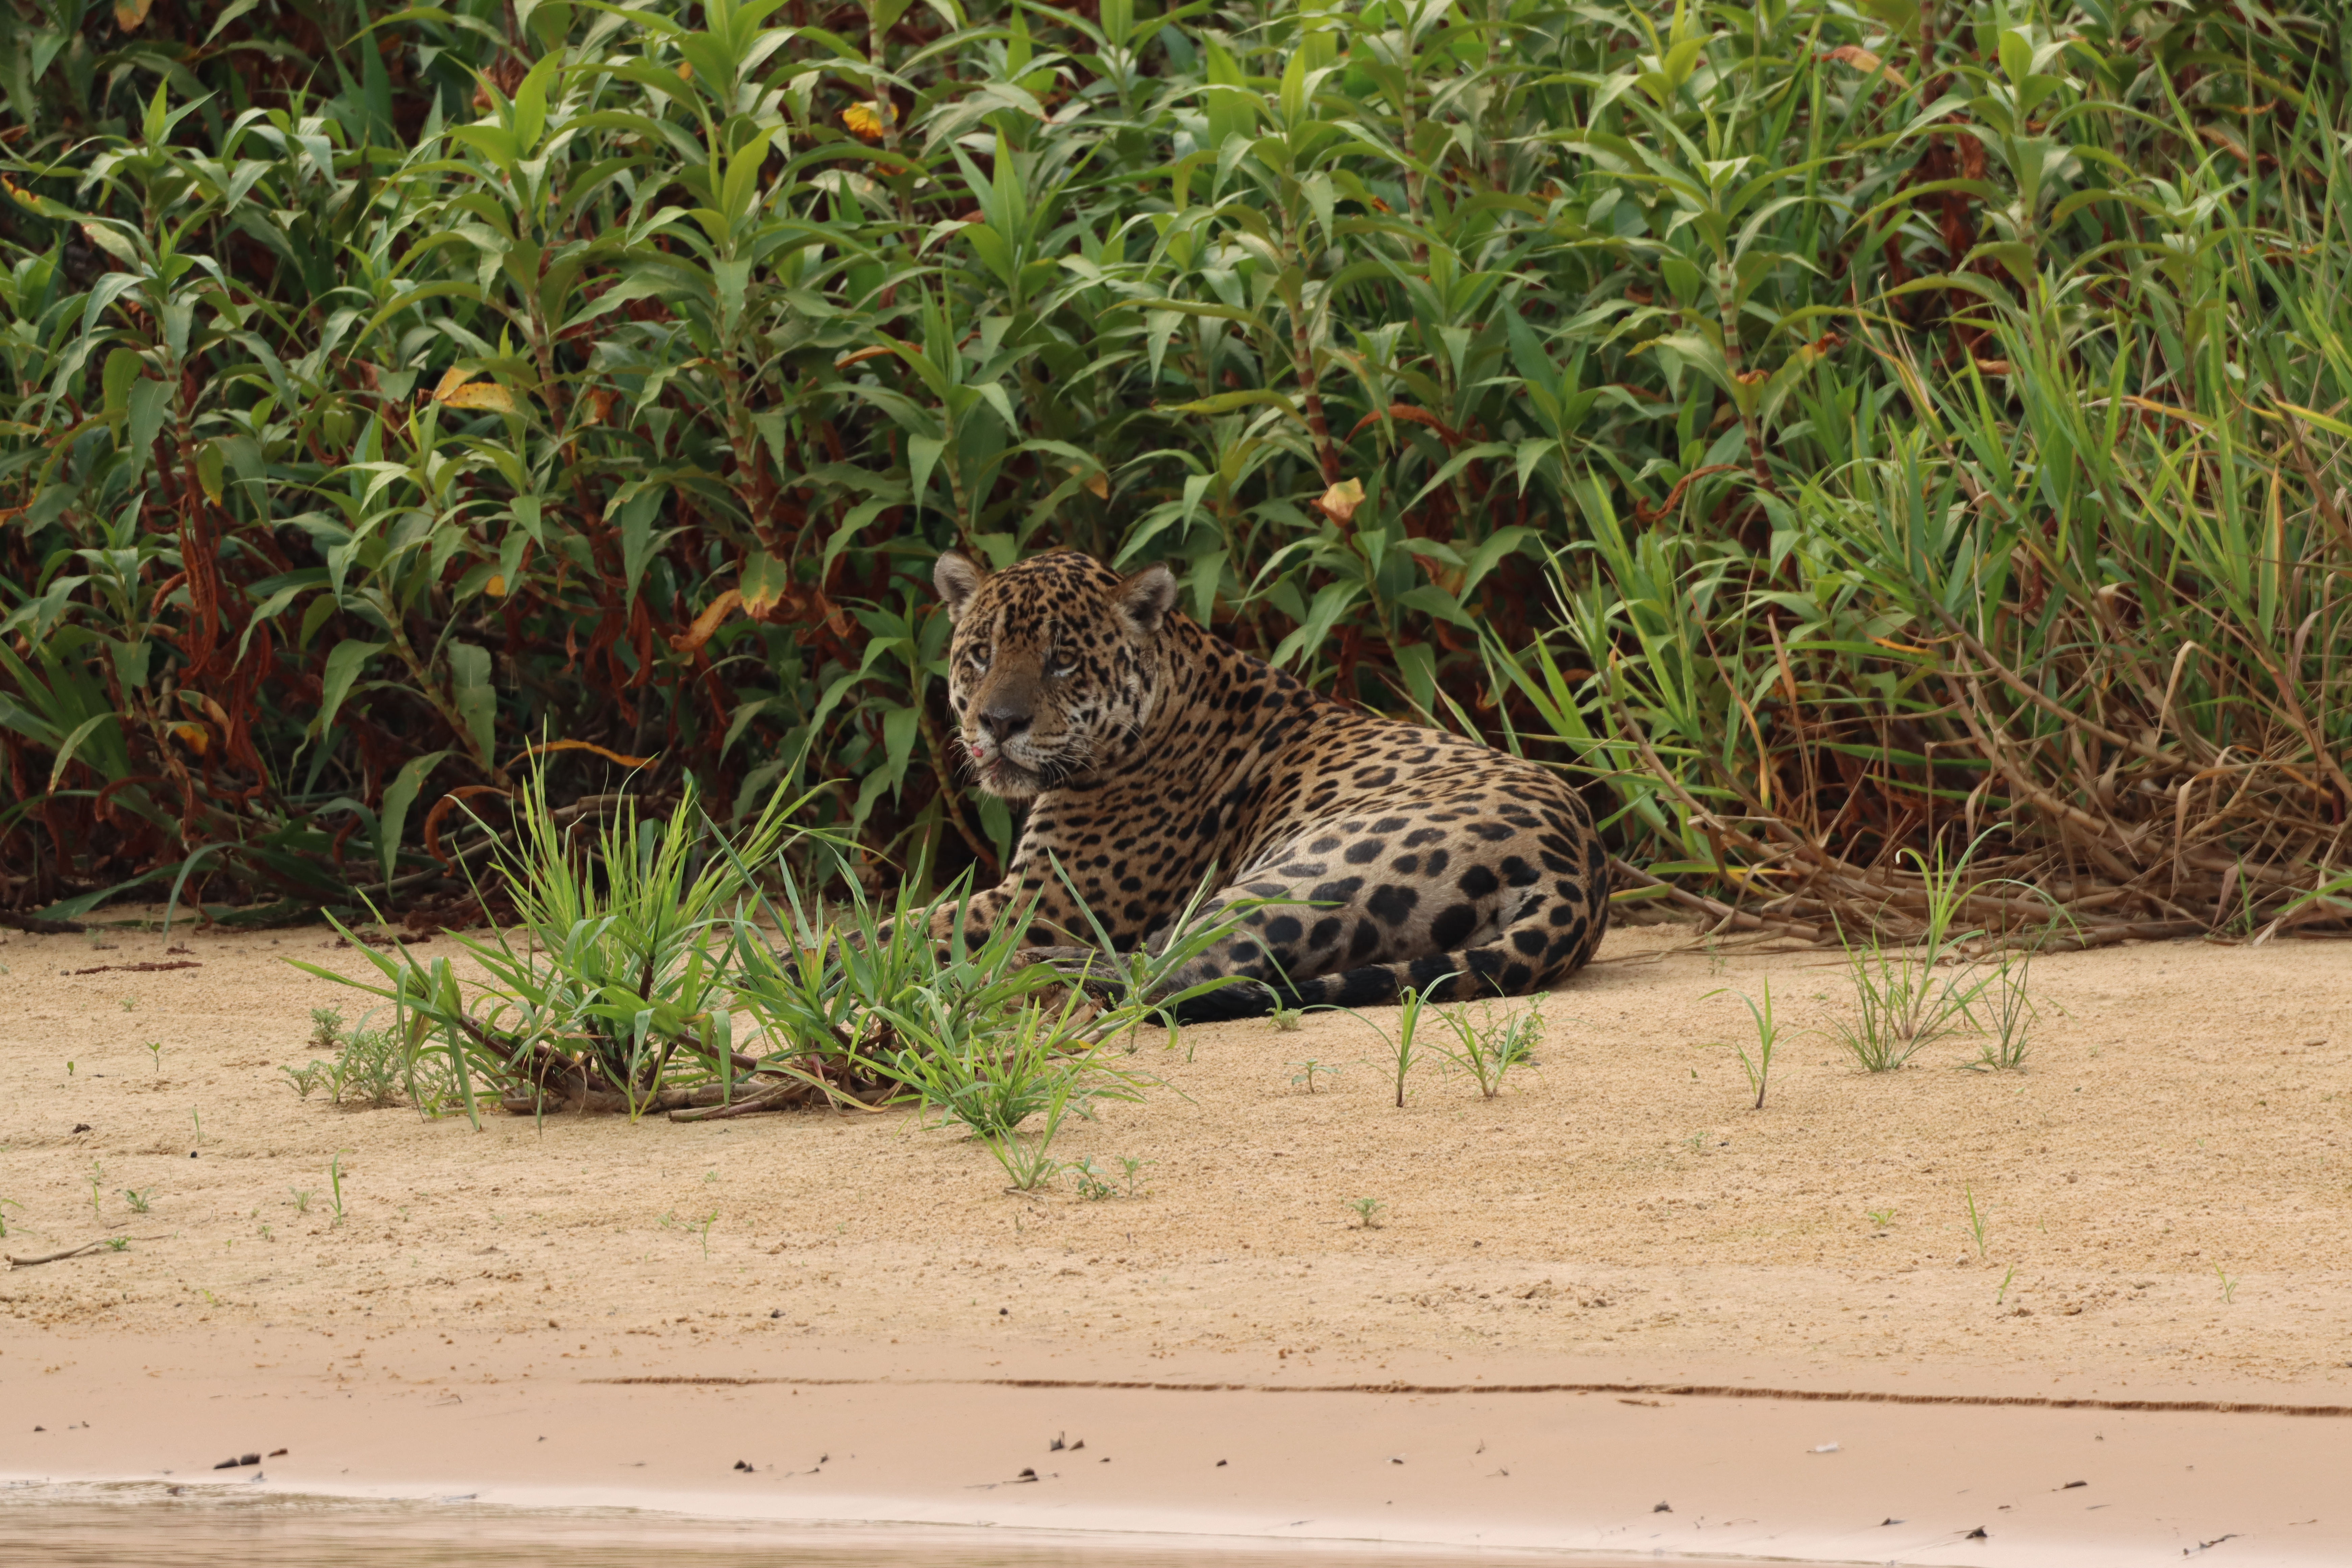
Jaguar: Tomas